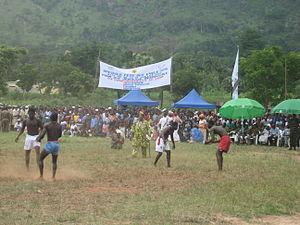
Evala est une forme de lutte traditionnelle dont la finalité consiste à renverser son adversaire et qui se déroule chaque année à Kara, au Togo